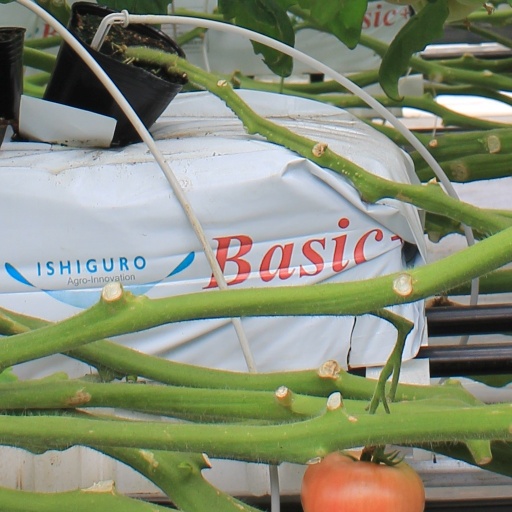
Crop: tomato